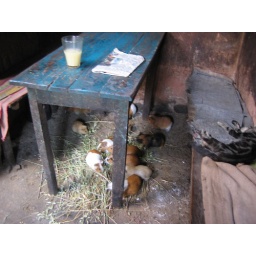
Guinea pig farm in the kitchen